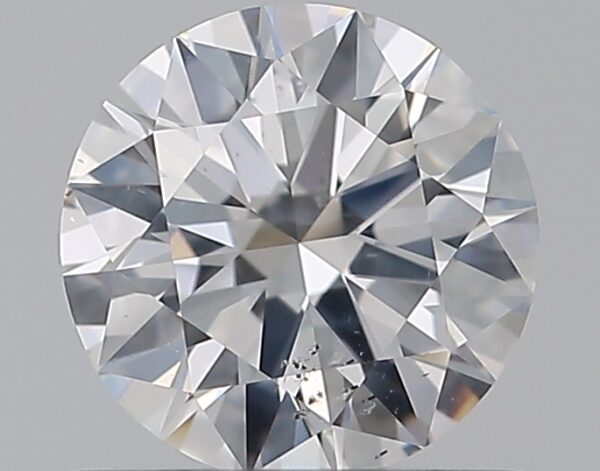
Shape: round
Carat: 0.58
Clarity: SI2
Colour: D
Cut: EX
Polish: EX
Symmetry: EX
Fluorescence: N
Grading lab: GIA
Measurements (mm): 5.4 x 5.42 x 3.25